Leonard Cohen

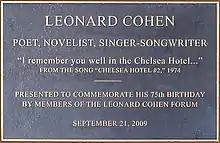
Commemorative plaque (2009) at New York's Chelsea Hotel, where Cohen had stayed in 1968 and had a relationship with Janis Joplin.

On August 12, 2012, Cohen embarked on a new European tour in support of "Old Ideas", adding a violinist to his 2008–2010 tour band, now nicknamed Unified Heart Touring Band, and following the same three-hour set list structure as in 2008–2012 tour, with the addition of a number of songs from "Old Ideas". The European leg ended on October 7, 2012, after concerts in Belgium, Ireland (Royal Hospital), France (Olympia in Paris), England (Wembley Arena in London), Spain, Portugal, Germany, Italy (Arena in Verona), Croatia (Arena in Pula), Denmark, Sweden, Norway, Finland, Romania and Turkey.